Hania Aamir

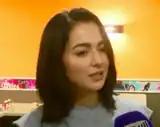
Aamir at an event

Aamir was born on 12 February 1997 in Rawalpindi, Punjab into a Punjabi family originating from Murree.